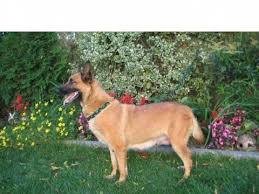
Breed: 233-n000071-malinois